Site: brandenburg
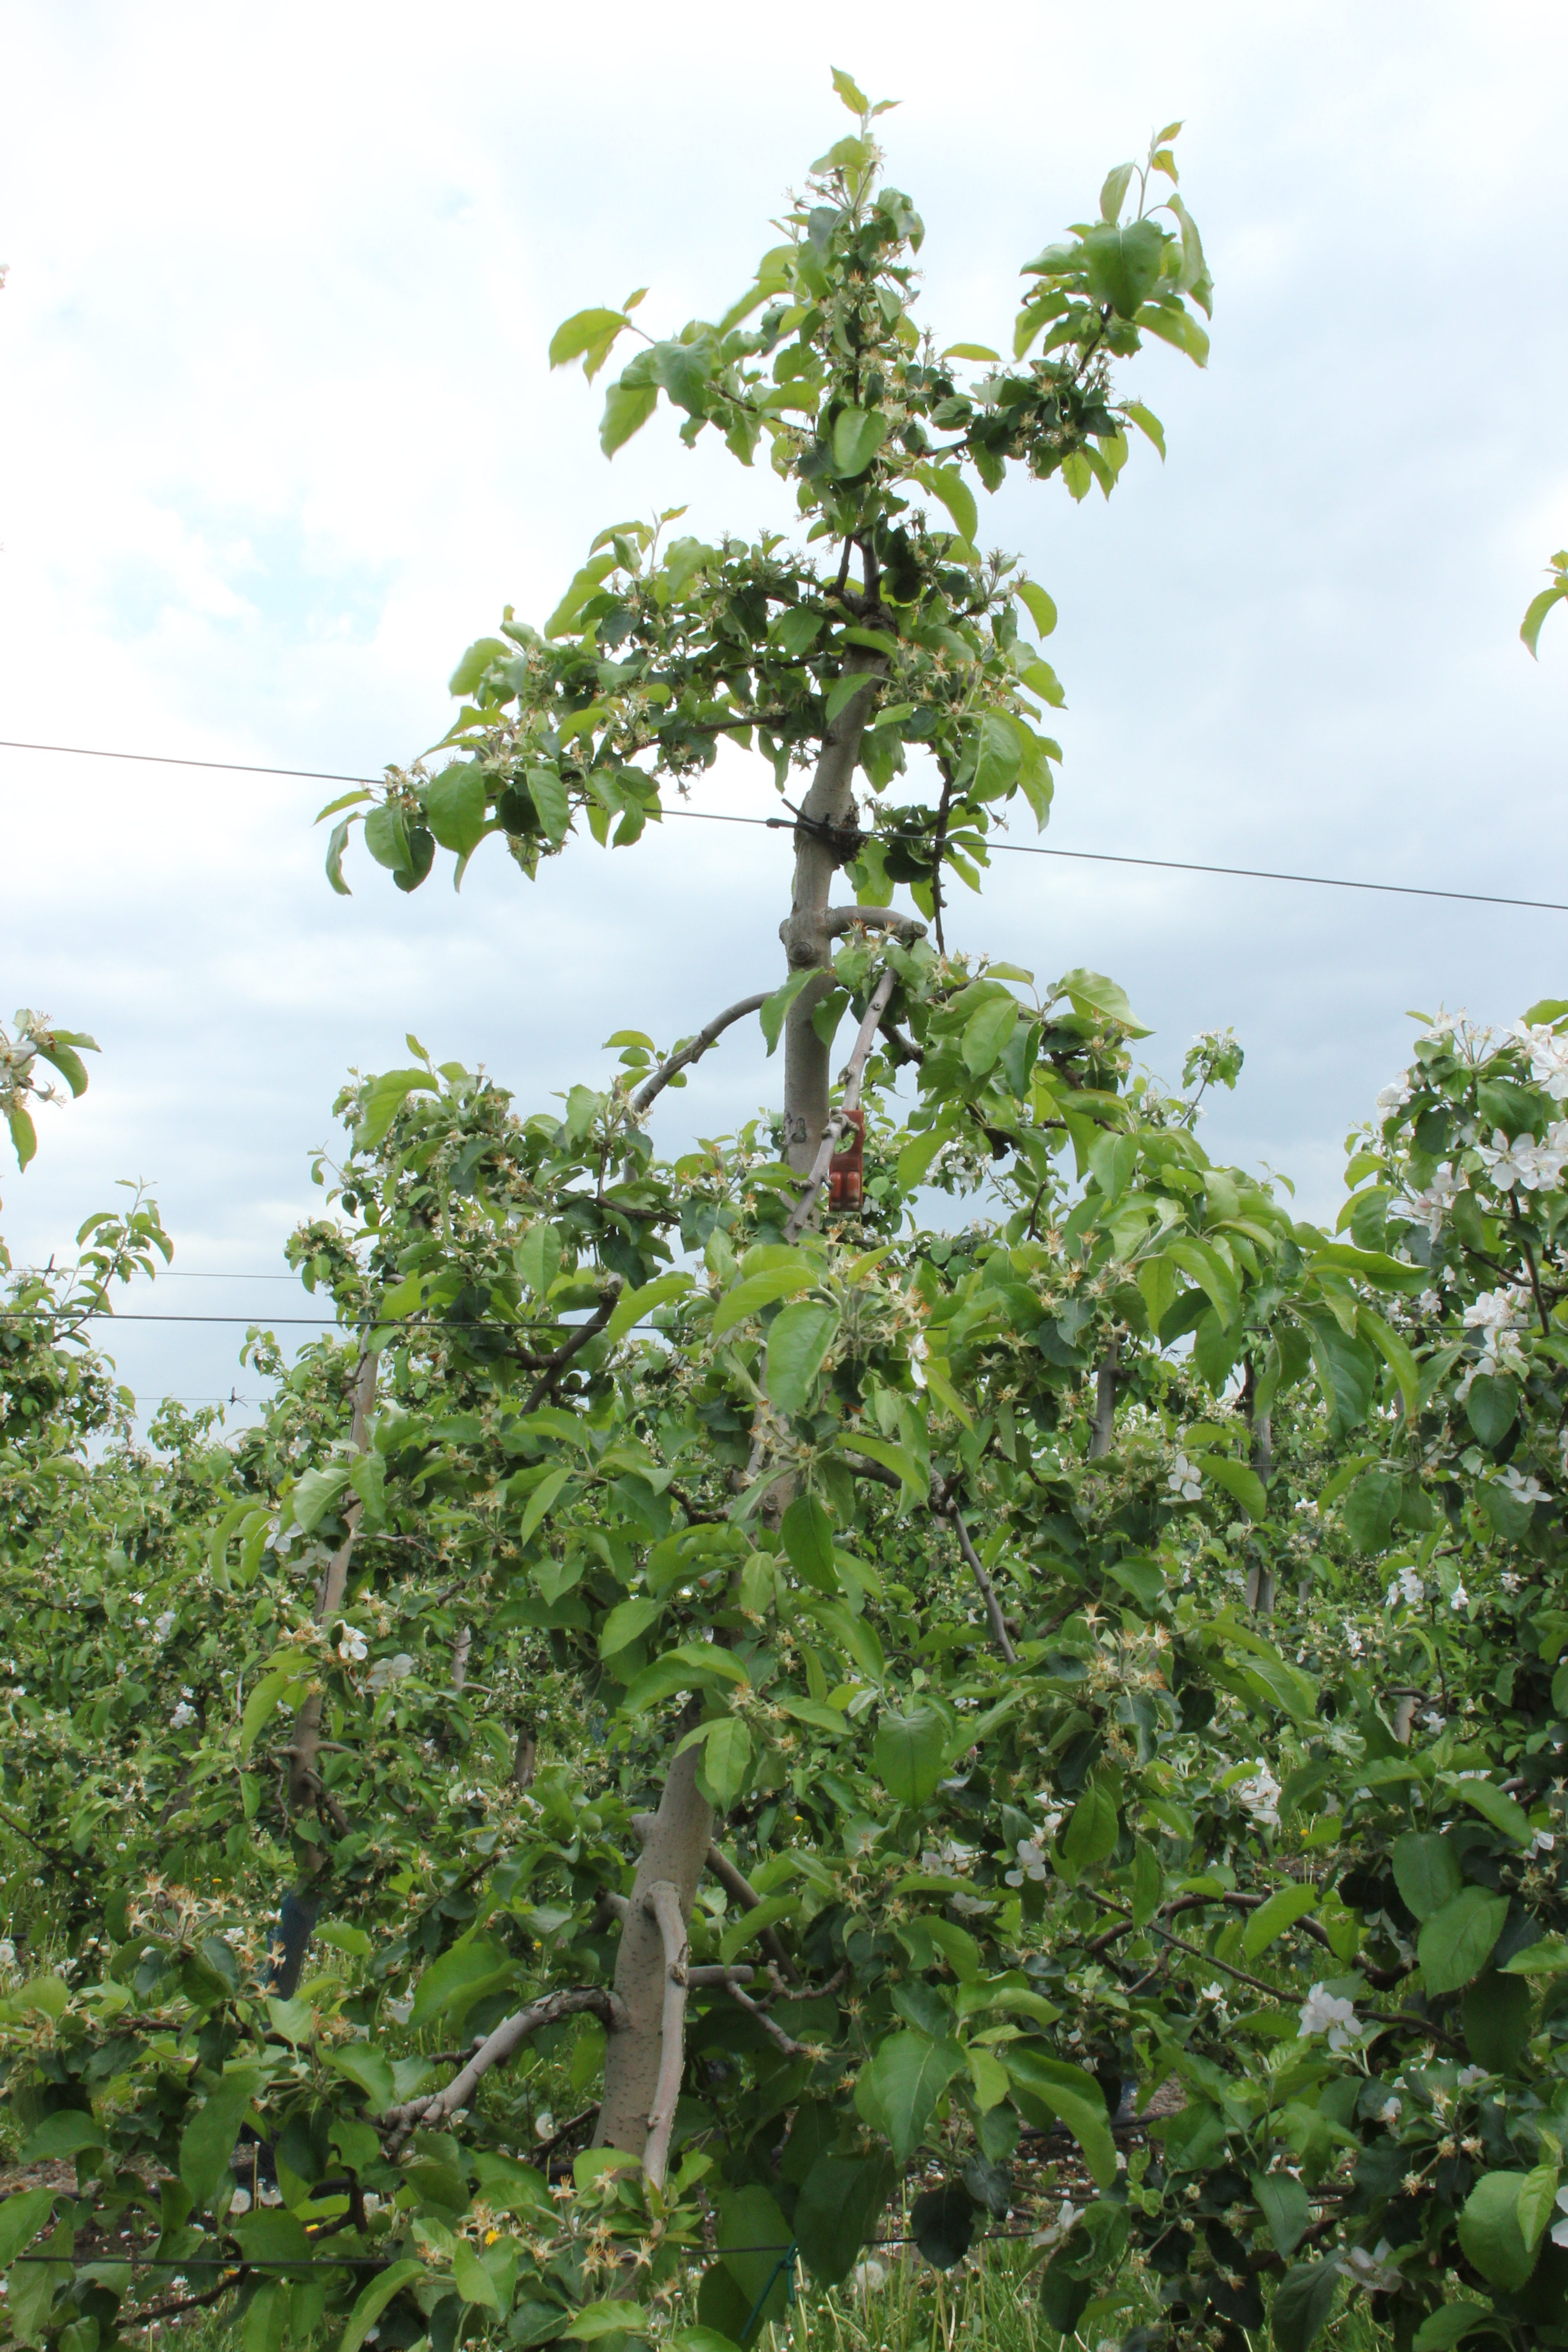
Growth stage (BBCH 67): Flowering